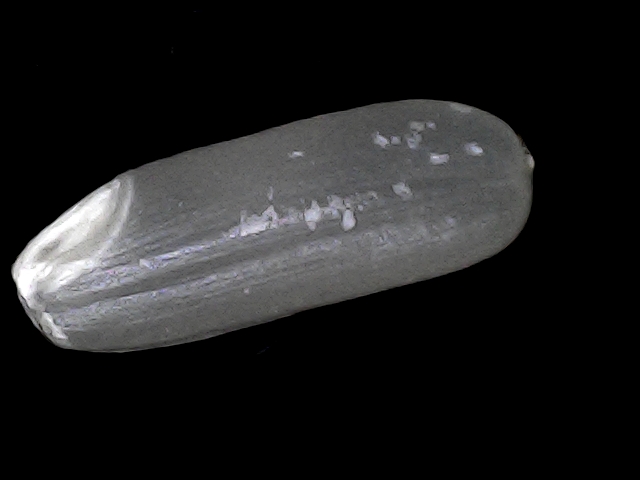
Rice variety: BD30